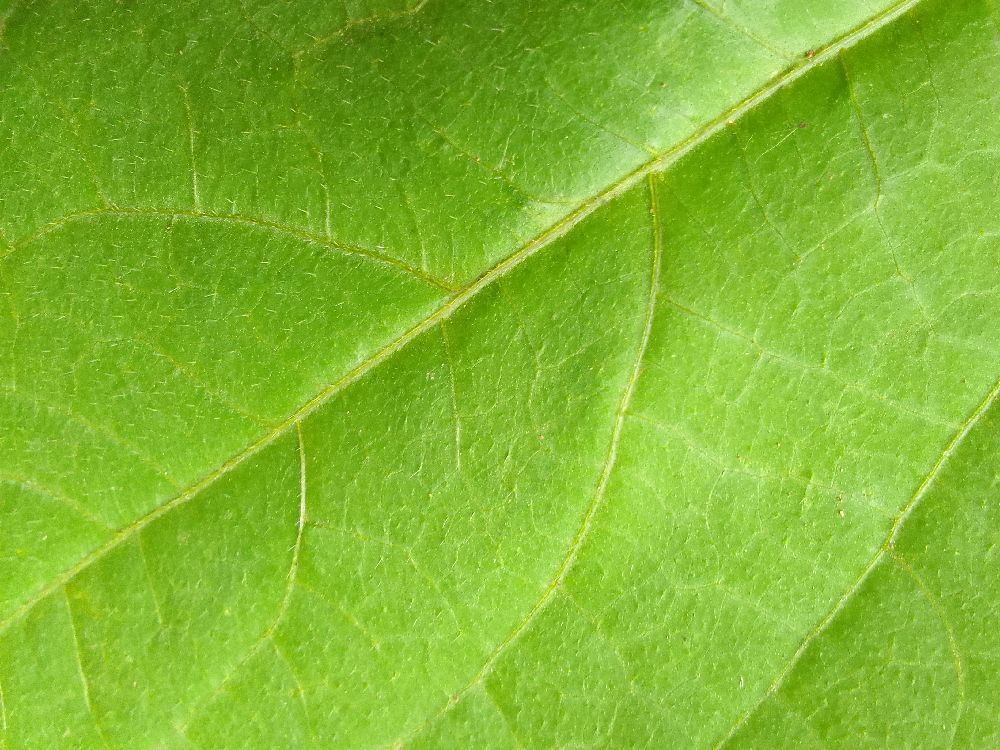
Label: healthy